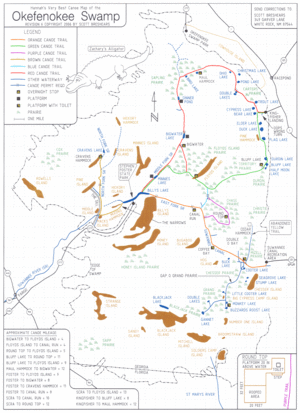
Les marais d'Okefenokee est un marécage rempli d'une tourbe peu profonde, de 438 000 acres s'étendant sur les deux États américains de Géorgie et de la Floride. Une grande partie du marais est protégée par le Refuge faunique national Okefenokee et le Okefenokee Wilderness.